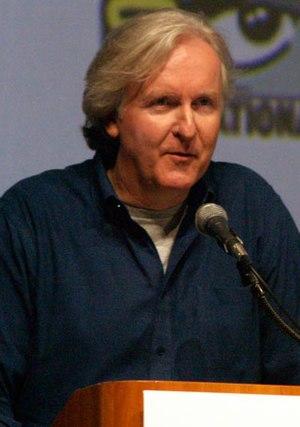
James Francis Cameron [ d͡ʒeɪmz ˈfɹænsɪs ˈkæmɹən], né le 16 août 1954 à Kapuskasing est un réalisateur, scénariste, producteur et explorateur de fonds marins canadien qui habite aux États-Unis. Il a réalisé et écrit les films, Terminator, Aliens, le retour, Abyss, Terminator 2 : Le Jugement dernier, True Lies, Titanic et Avatar.
Avatar est un film de science-fiction américain réalisé par James Cameron, sorti en 2009. Il s'agit du premier film de la franchise cinématographique Avatar.
Le centenaire du naufrage du Titanic, célèbre paquebot britannique qui coula le 15 avril 1912 après avoir heurté un iceberg, a lieu au mois d'avril de l'année 2012, occasionnant de nombreux événements, relayés par plusieurs médias. Cette date marque le début de la protection de l'épave par la Convention de l'Unesco sur la protection du patrimoine culturel subaquatique qui s'applique aux vestiges immergés depuis au moins cent ans.